Wasserturm Wilhelmshaven

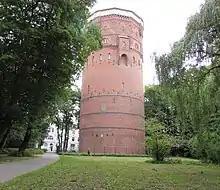
"Wasserturm Wilhelmshaven"

The water container was revamped in 2007 during a working period of several months, and the whole tower including the foundation was reconstructed. After 100 years of operation the technique of the tower was outdated. Corrosion damages resulted in leaks of the inner connections. The old container was completely demounted during the reconstruction, and a new one made of stainless steel with a diameter of and a water level of was installed. The new container has a water capability of .